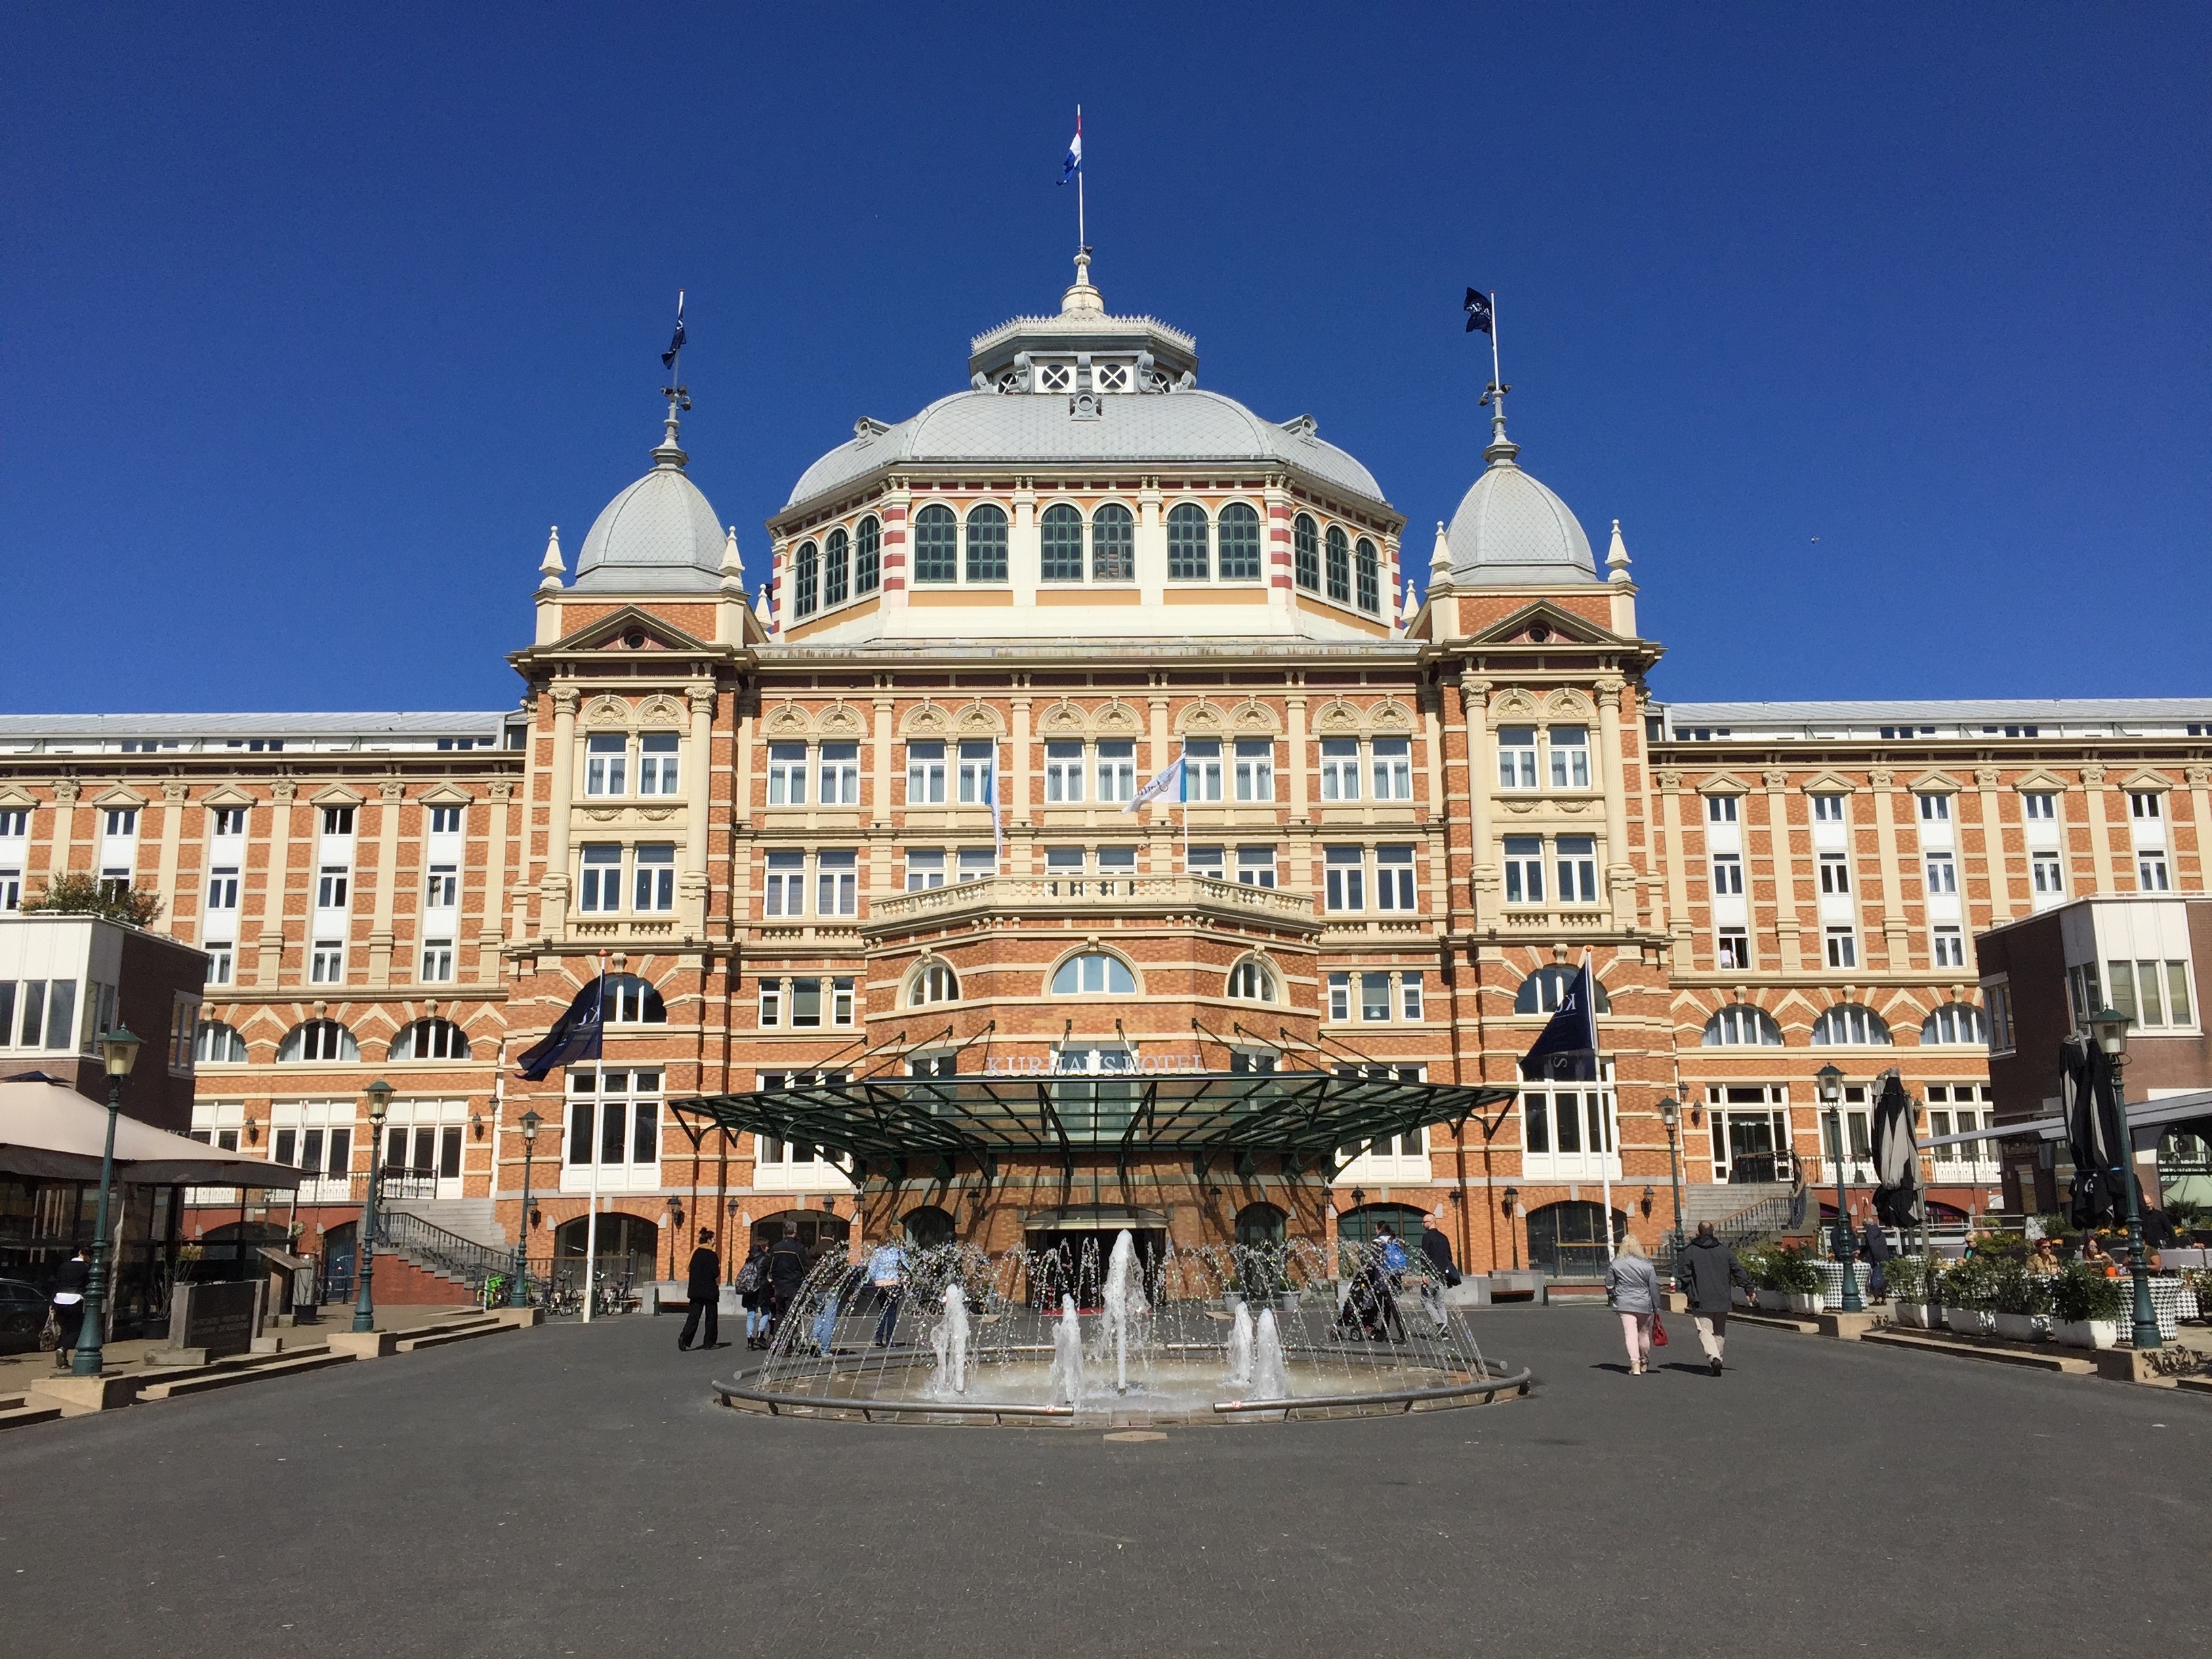
architecture, town, building, palace, city, cityscape, downtown, plaza, landmark, facade, town square, neighbourhood, urban area, human settlement, metropolitan area